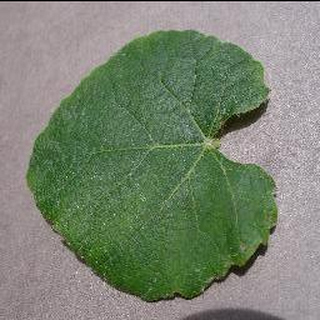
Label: healthy_grape